Alexandre Blanc

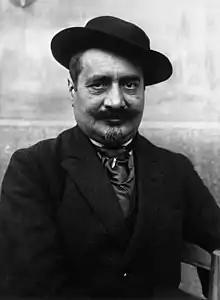
Alexandre Blanc in 1921

On his return, in June 1916 Blanc was one of three French Socialist deputies who voted against providing war credits.